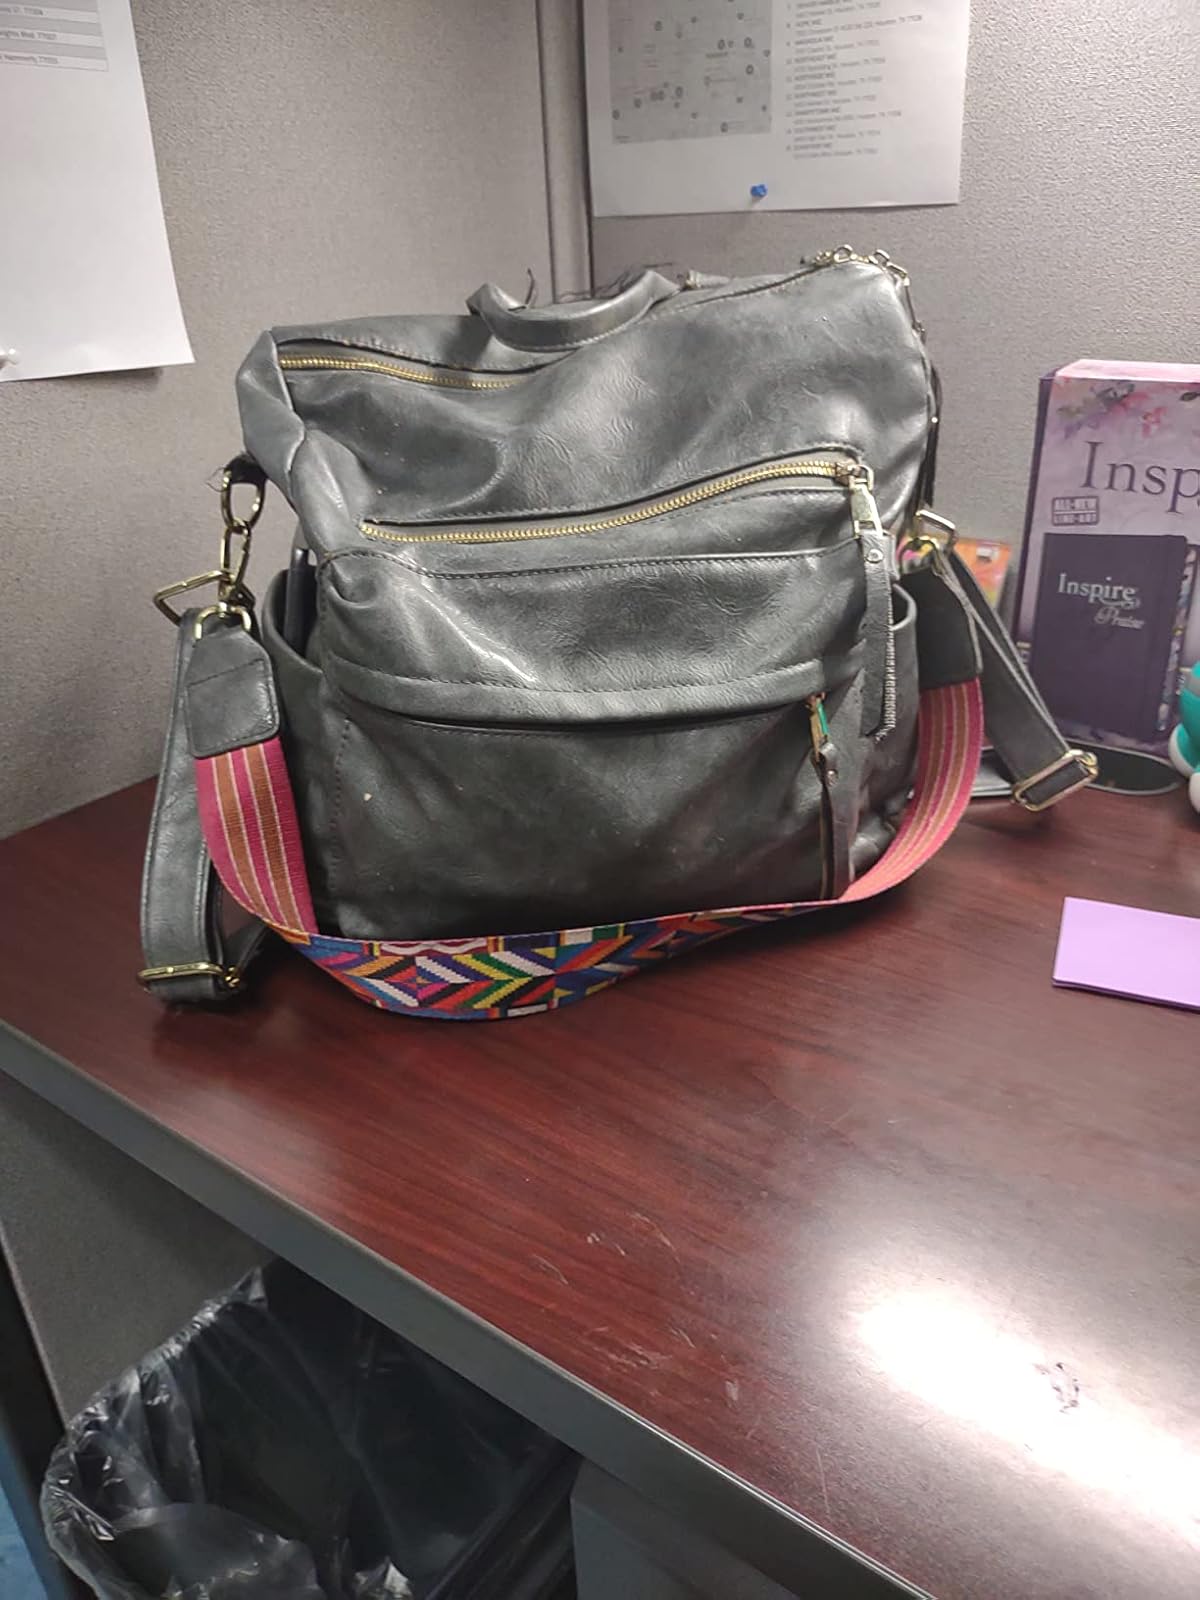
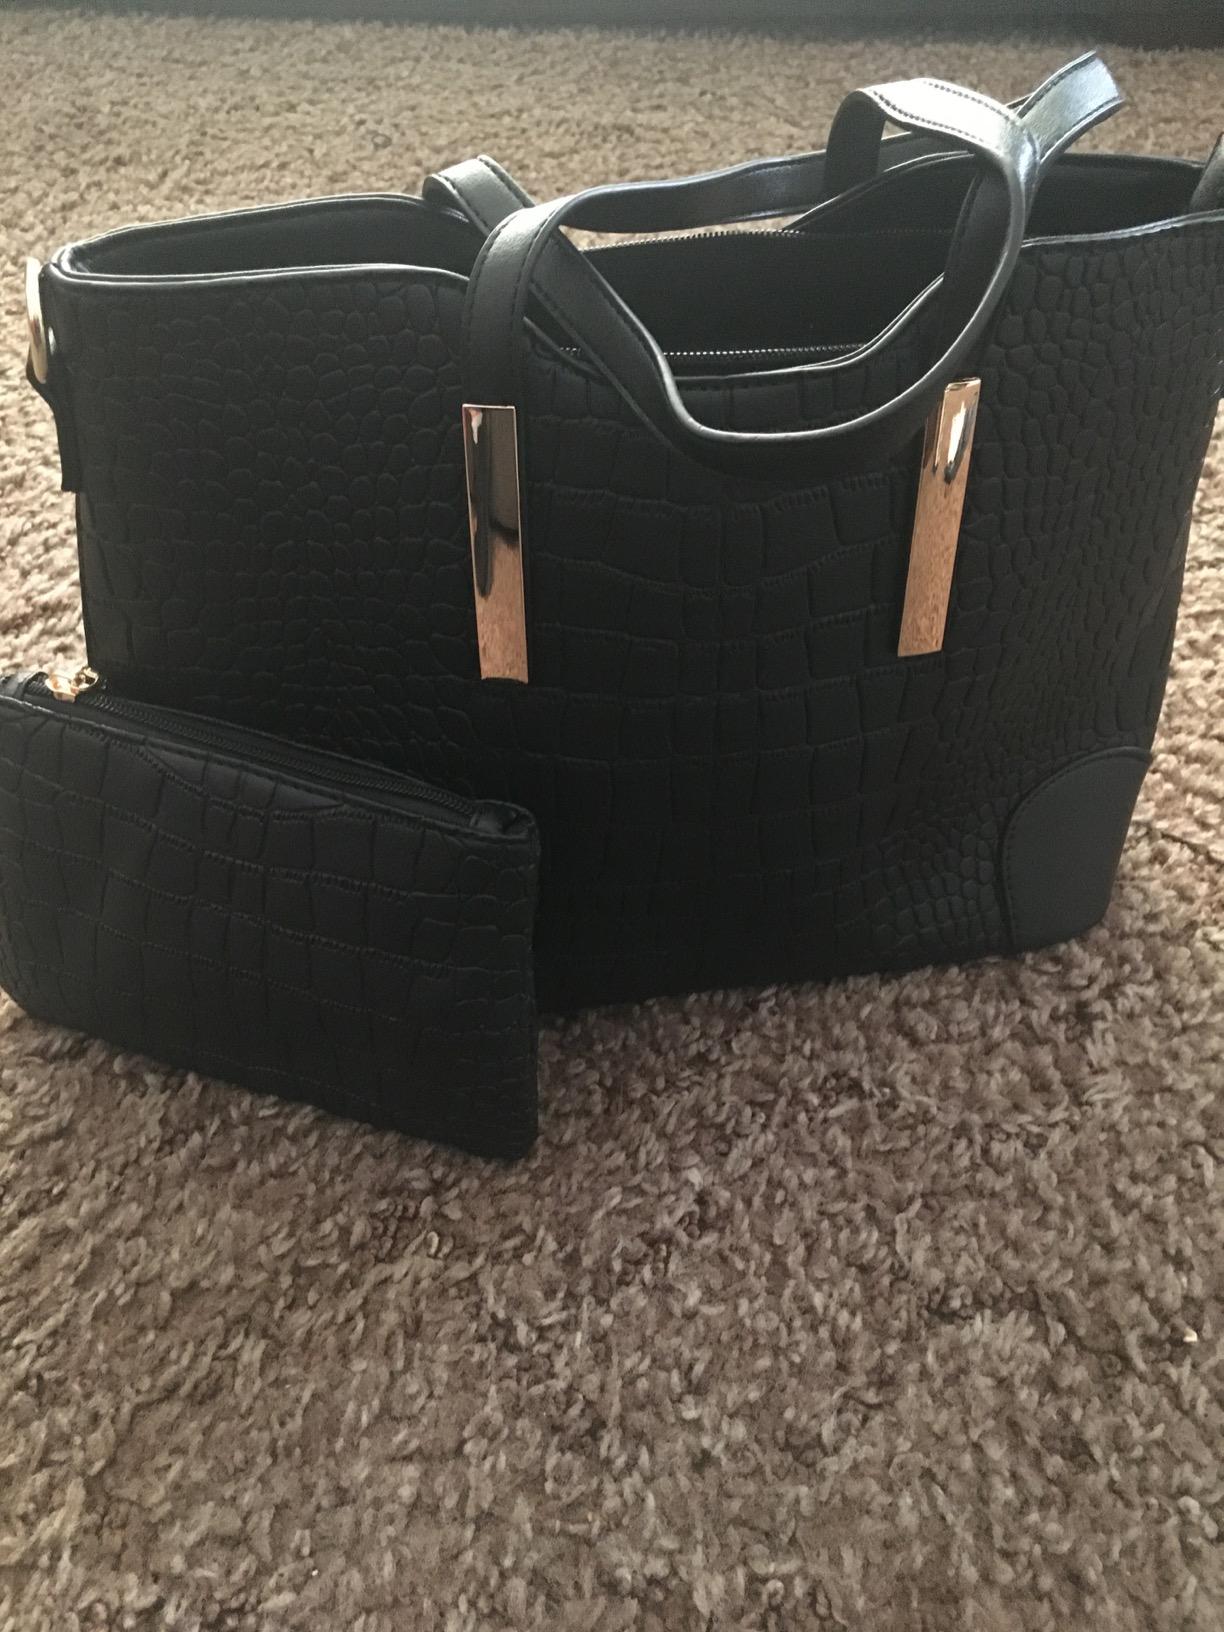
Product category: accessories_handbag
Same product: no